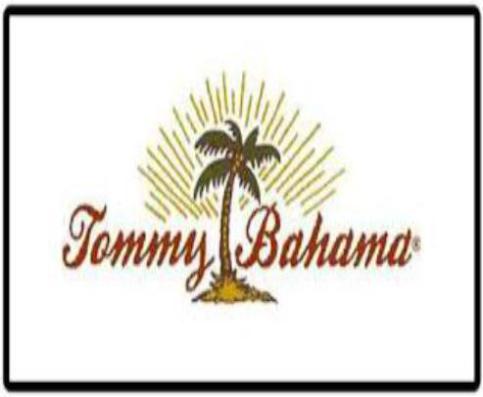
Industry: Clothes